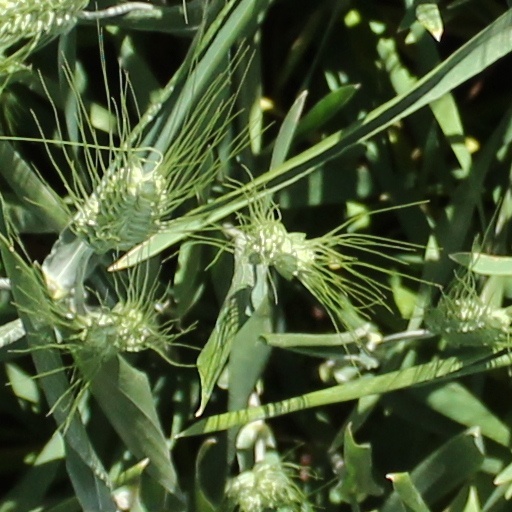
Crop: wheat